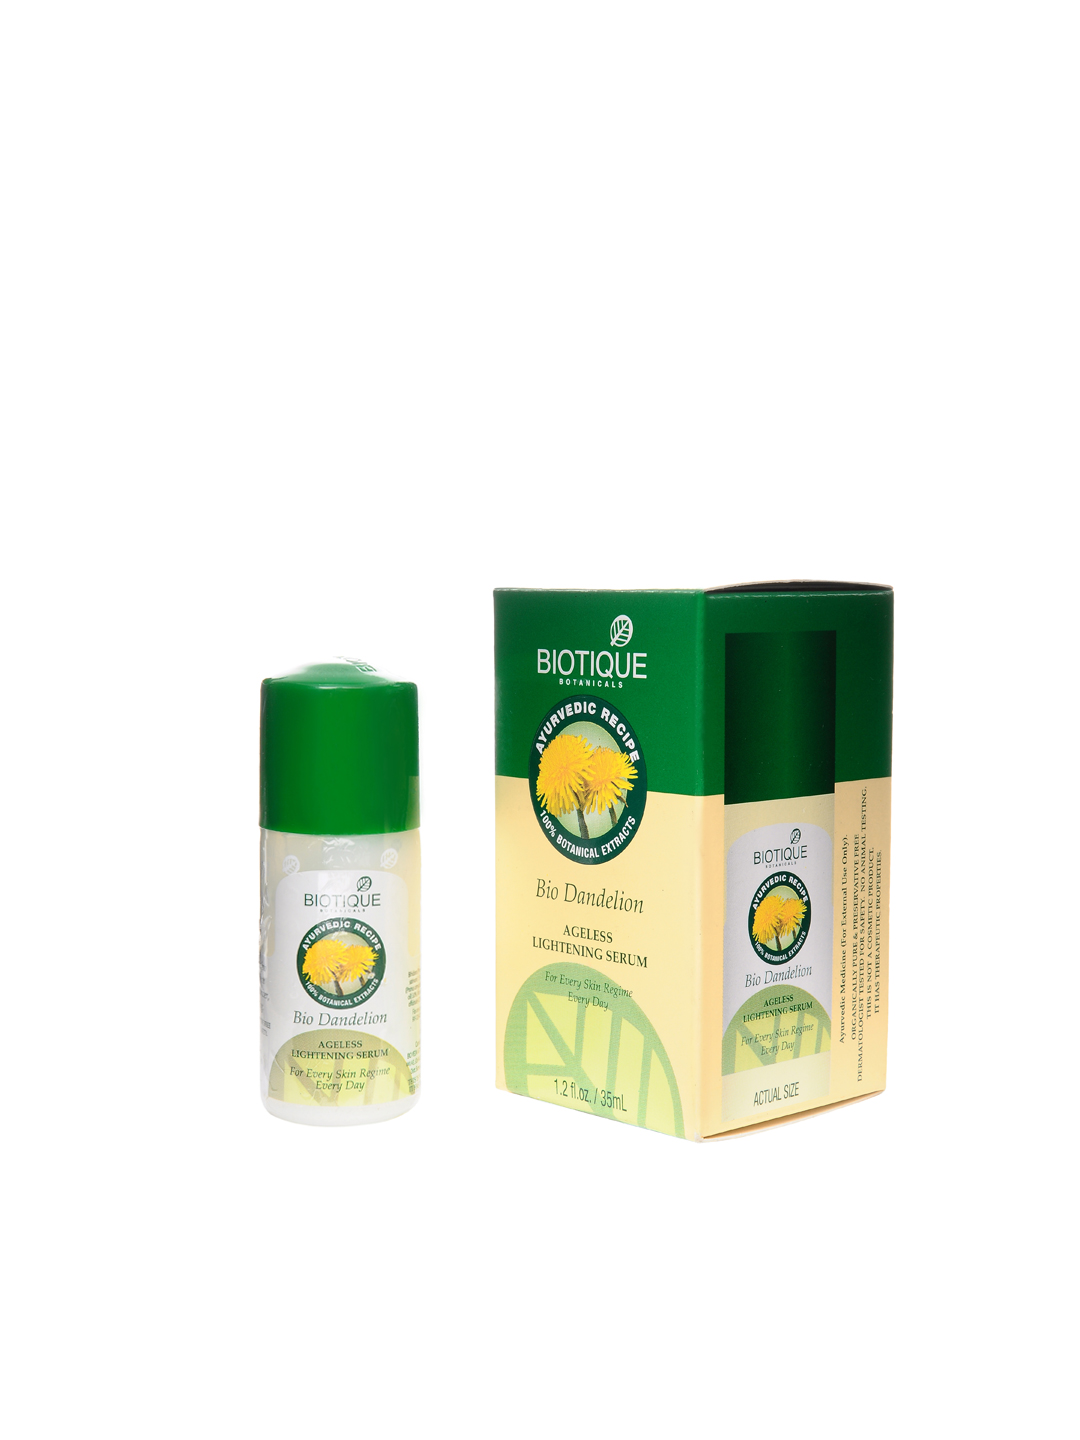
Biotique Women Bio Dandelion Ageless Lightening Serum
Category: Personal Care / Skin / Face Moisturisers
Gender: Women
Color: Beige
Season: Spring 2017
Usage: Casual